Jonathan Rosenberg (artist)

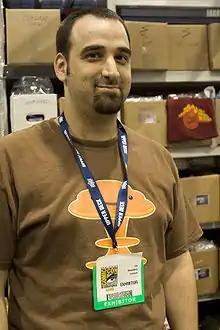
At the 2008 Comic-Con, photo by <a href="https%3A//www.flickr.com/people/44159829%40N00">pinguino k

from North Hollywood, USAJonathan Rosenberg (born November 27, 1973) is the webcomic artist responsible for "Goats", "Scenes from a Multiverse" and "megaGAMERZ 3133T". Rosenberg has been producing webcomics since 1997, making him one of the original webcomic artists. When the National Cartoonists Society added a new category, Online Comic Strips, in 2011, Rosenberg was the first winner.